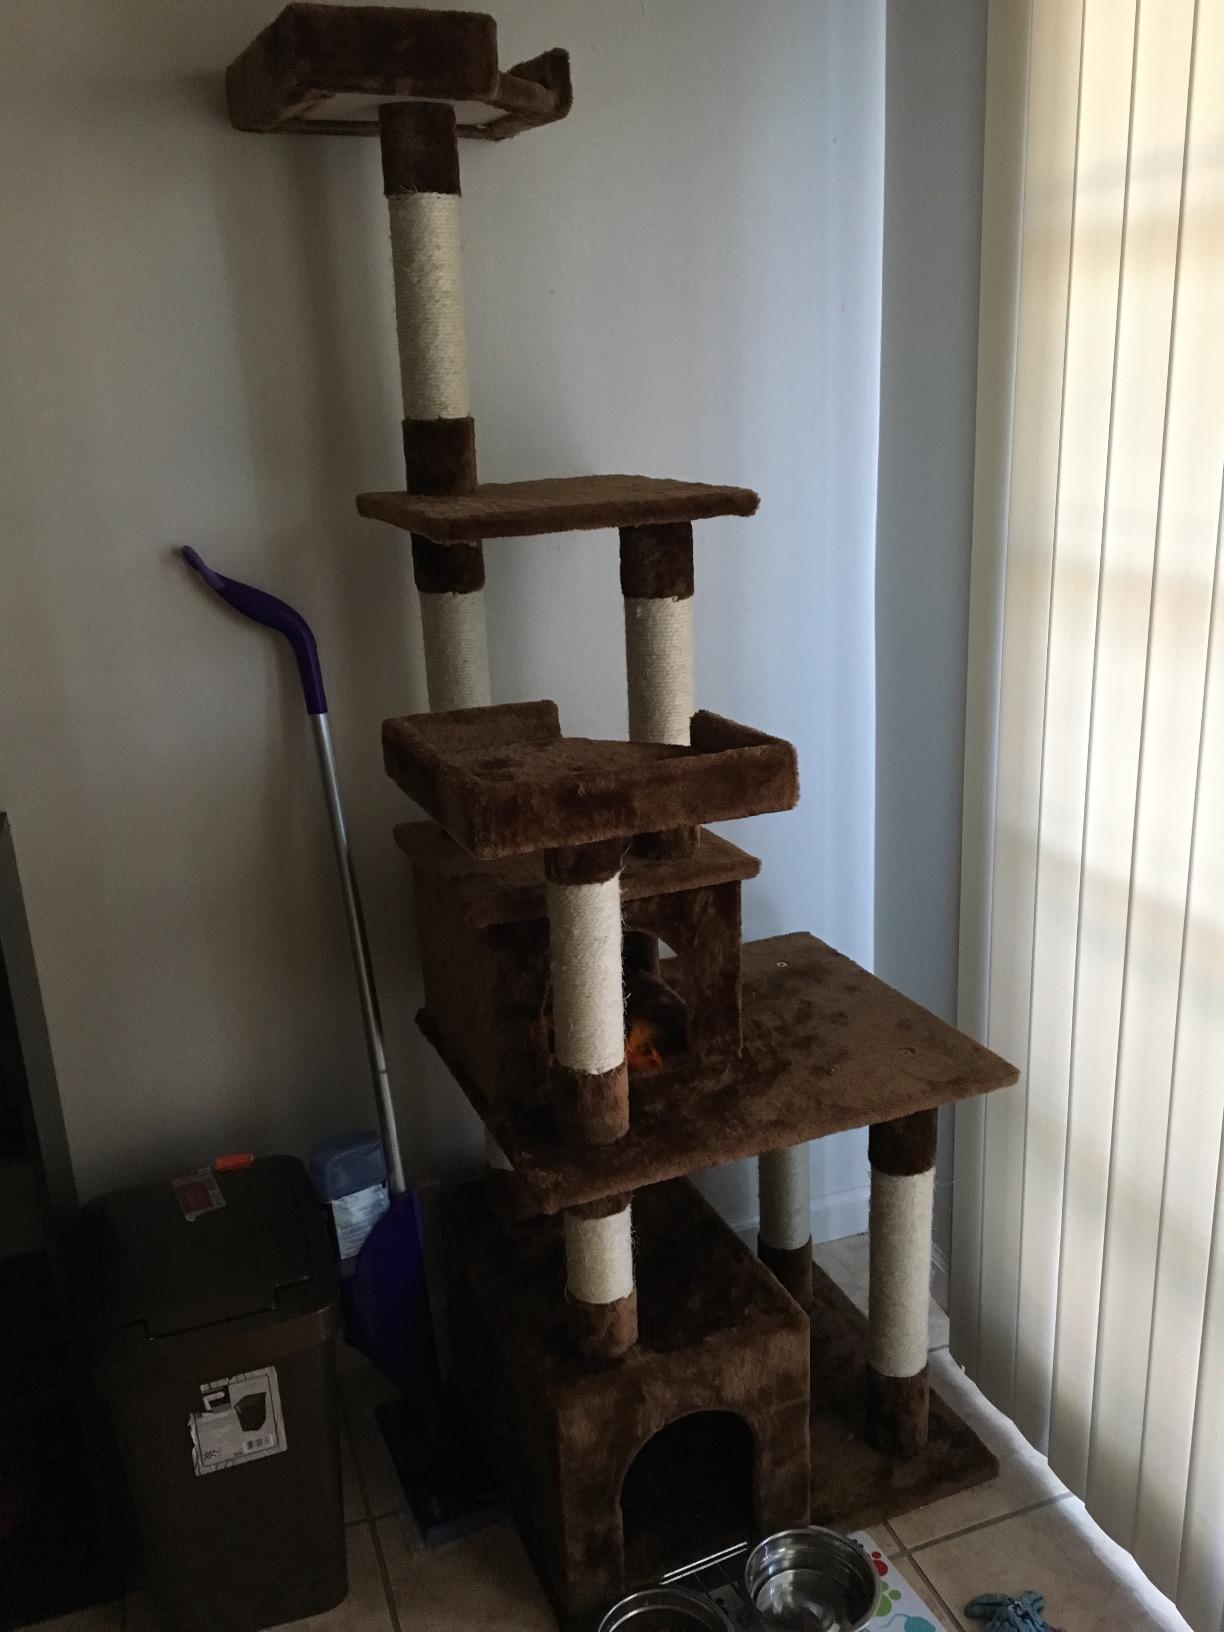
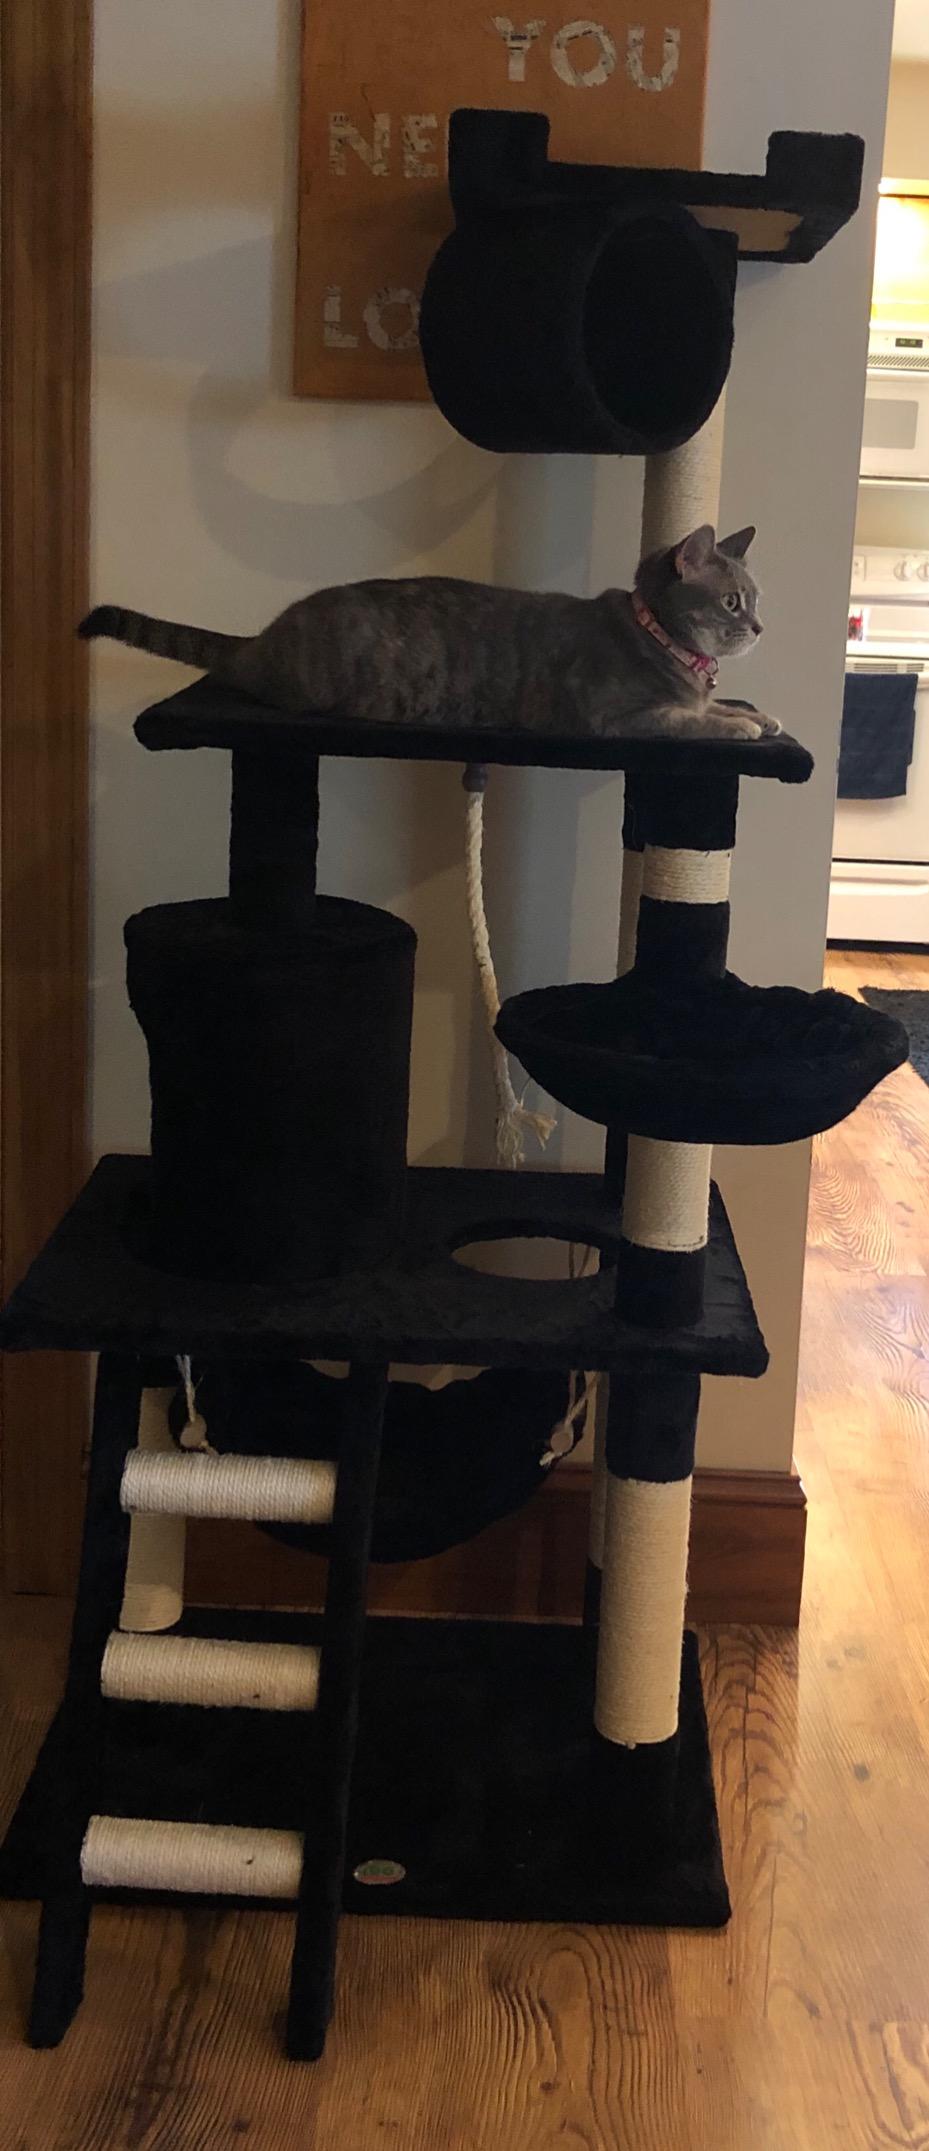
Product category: items_cat tree
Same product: no